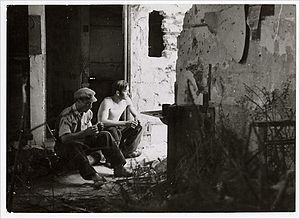
Ilia Grigorievitch Starinov est un militaire soviétique, partisan-saboteur. Inventeur de différents types de mines, qui furent utilisés en Espagne et en URSS, instructeur de partisans, professeur de techniques spéciales dans différentes écoles de guerre de l'URSS, décoré de multiples médailles et ordres, il a combattu dans 4 conflits majeurs et a été surnommé « le grand-père des Spetsnaz ».